Seaxburh of Ely

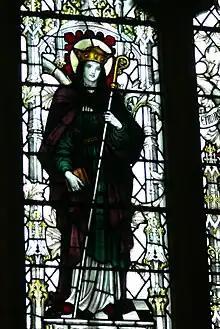
A stained glass window depicting St. Seaxburh, from the Refectory of Chester Cathedral.

Shortly afterwards Seaxburh moved to the double monastery at Ely, which was the precursor to Ely Cathedral, and where her sister Æthelthryth was abbess.